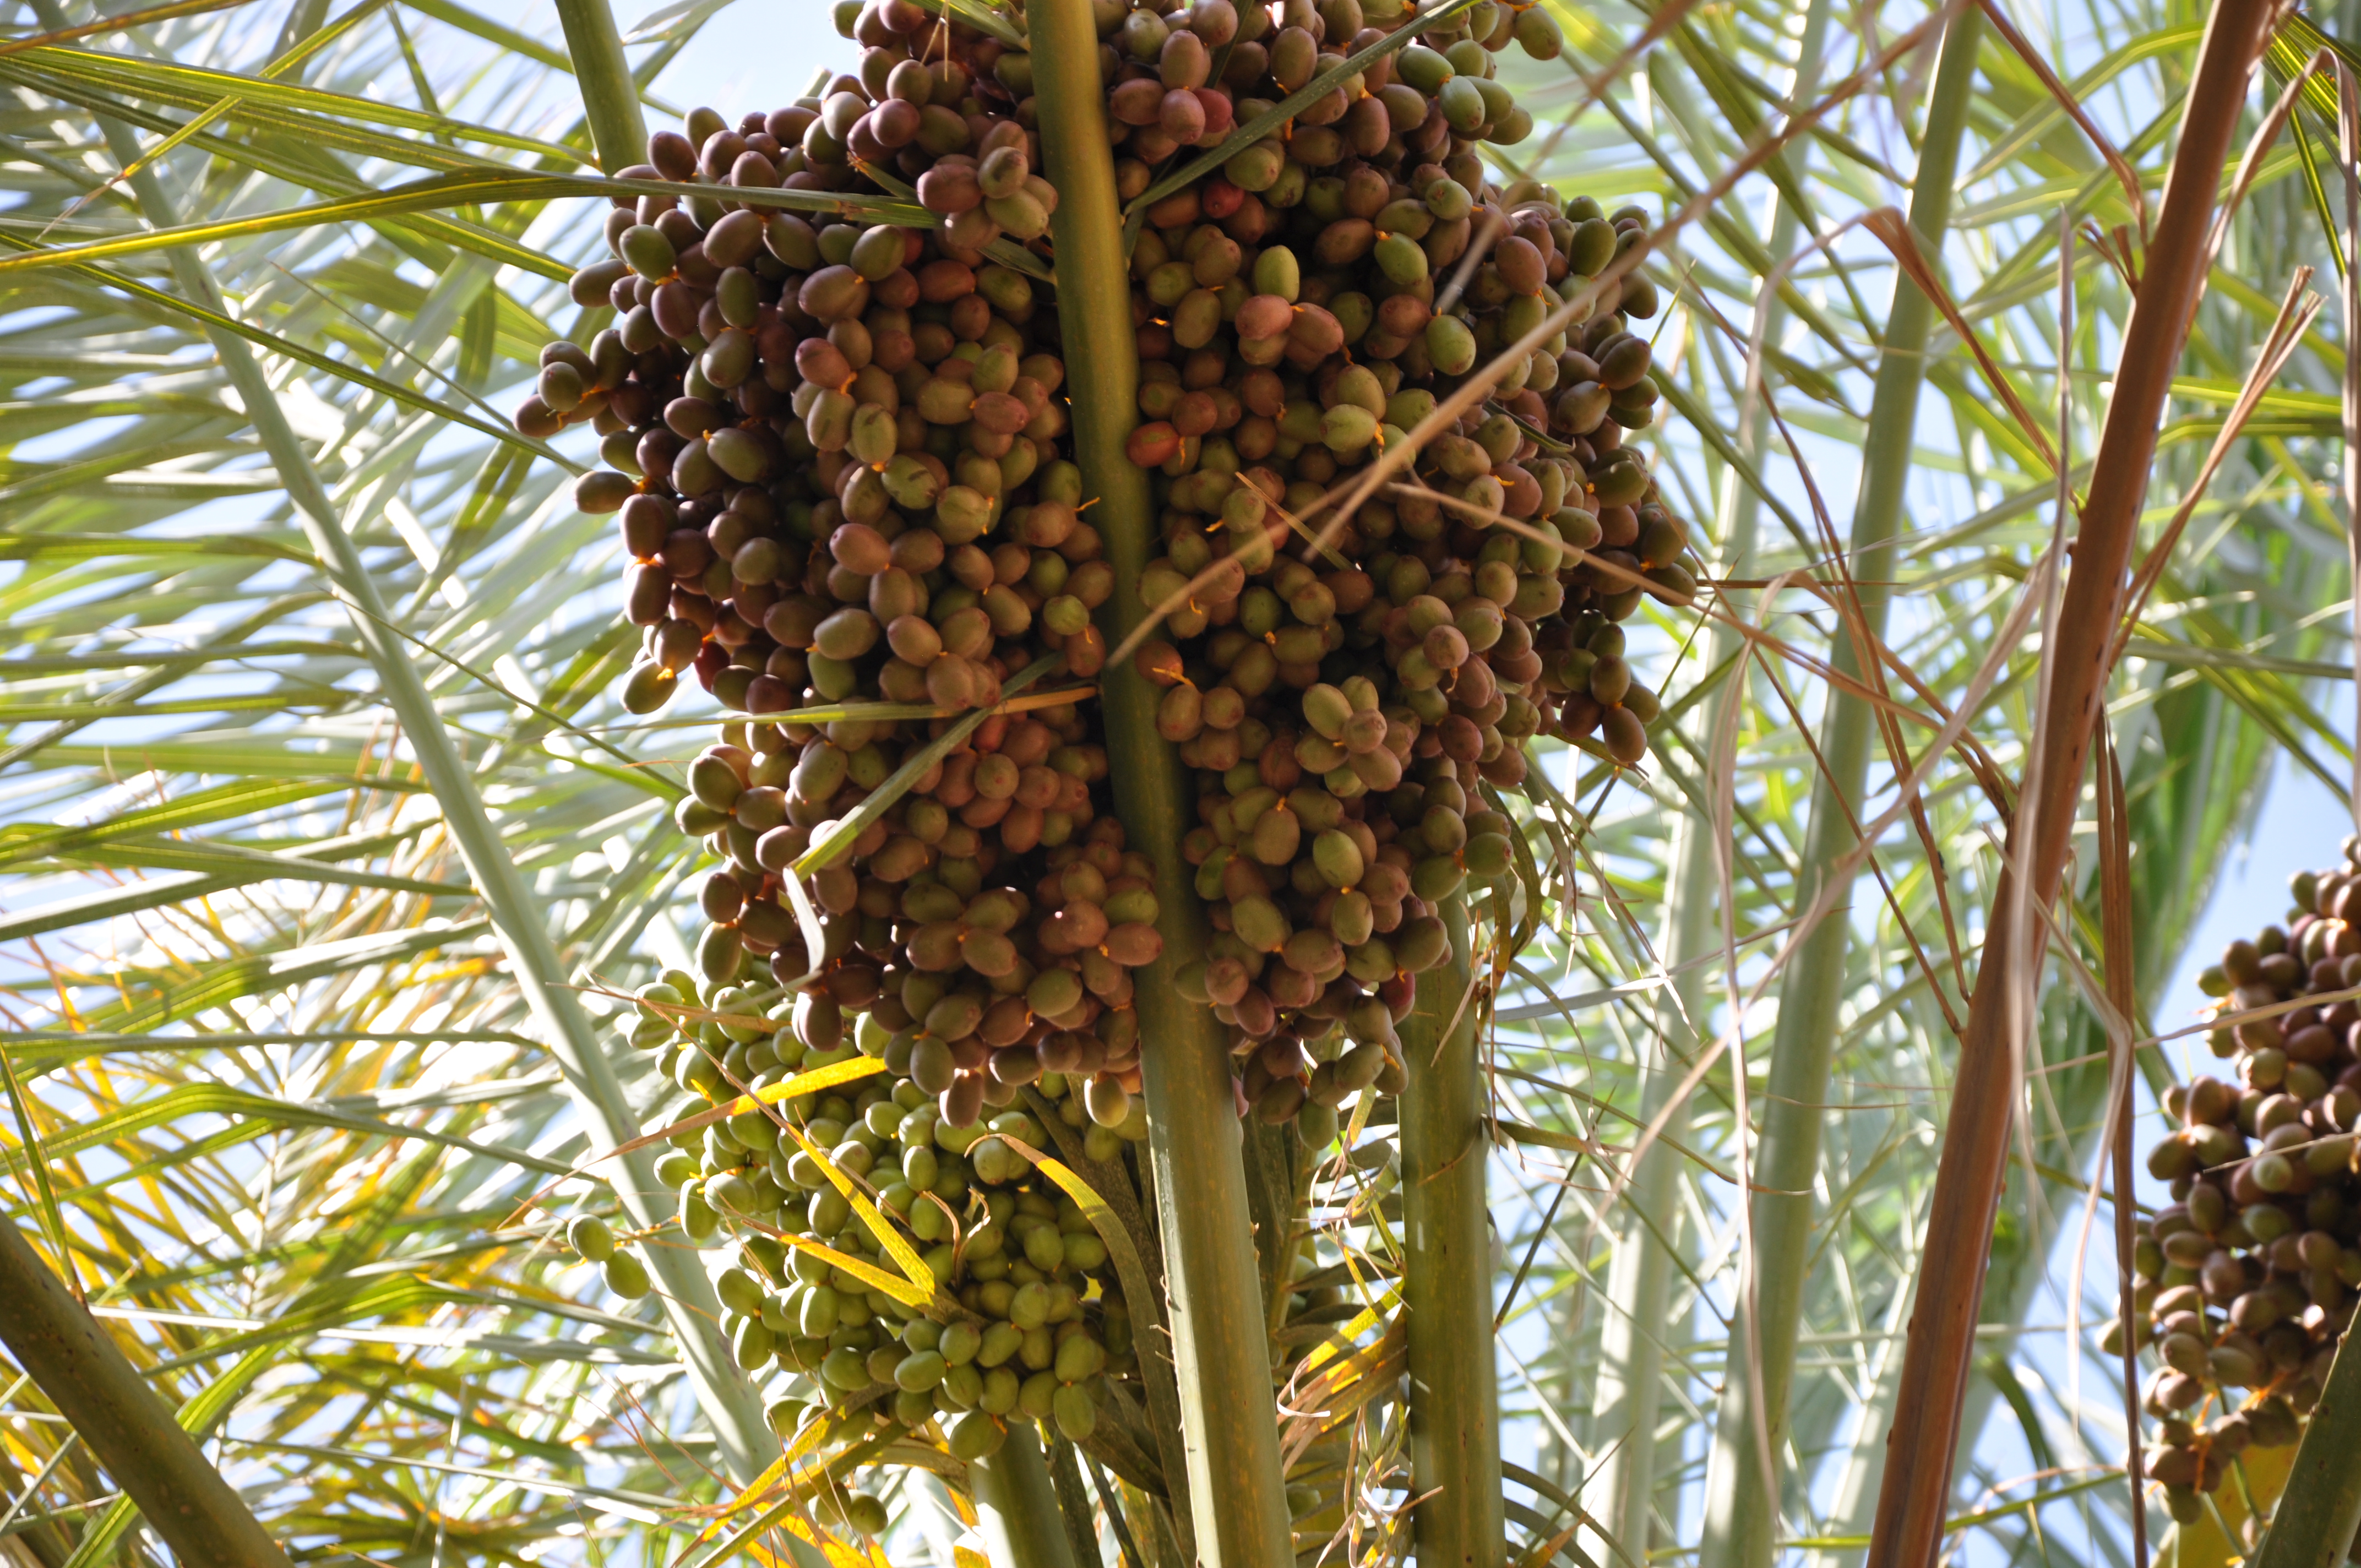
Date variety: bouisthami